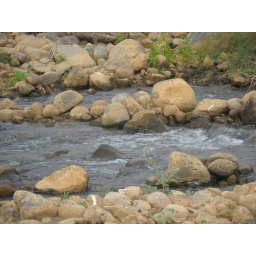
We crossed over rocks like this to get to the larger branch of the river